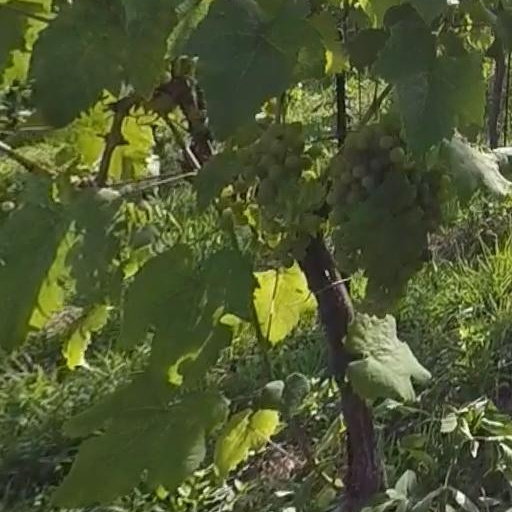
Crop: grape